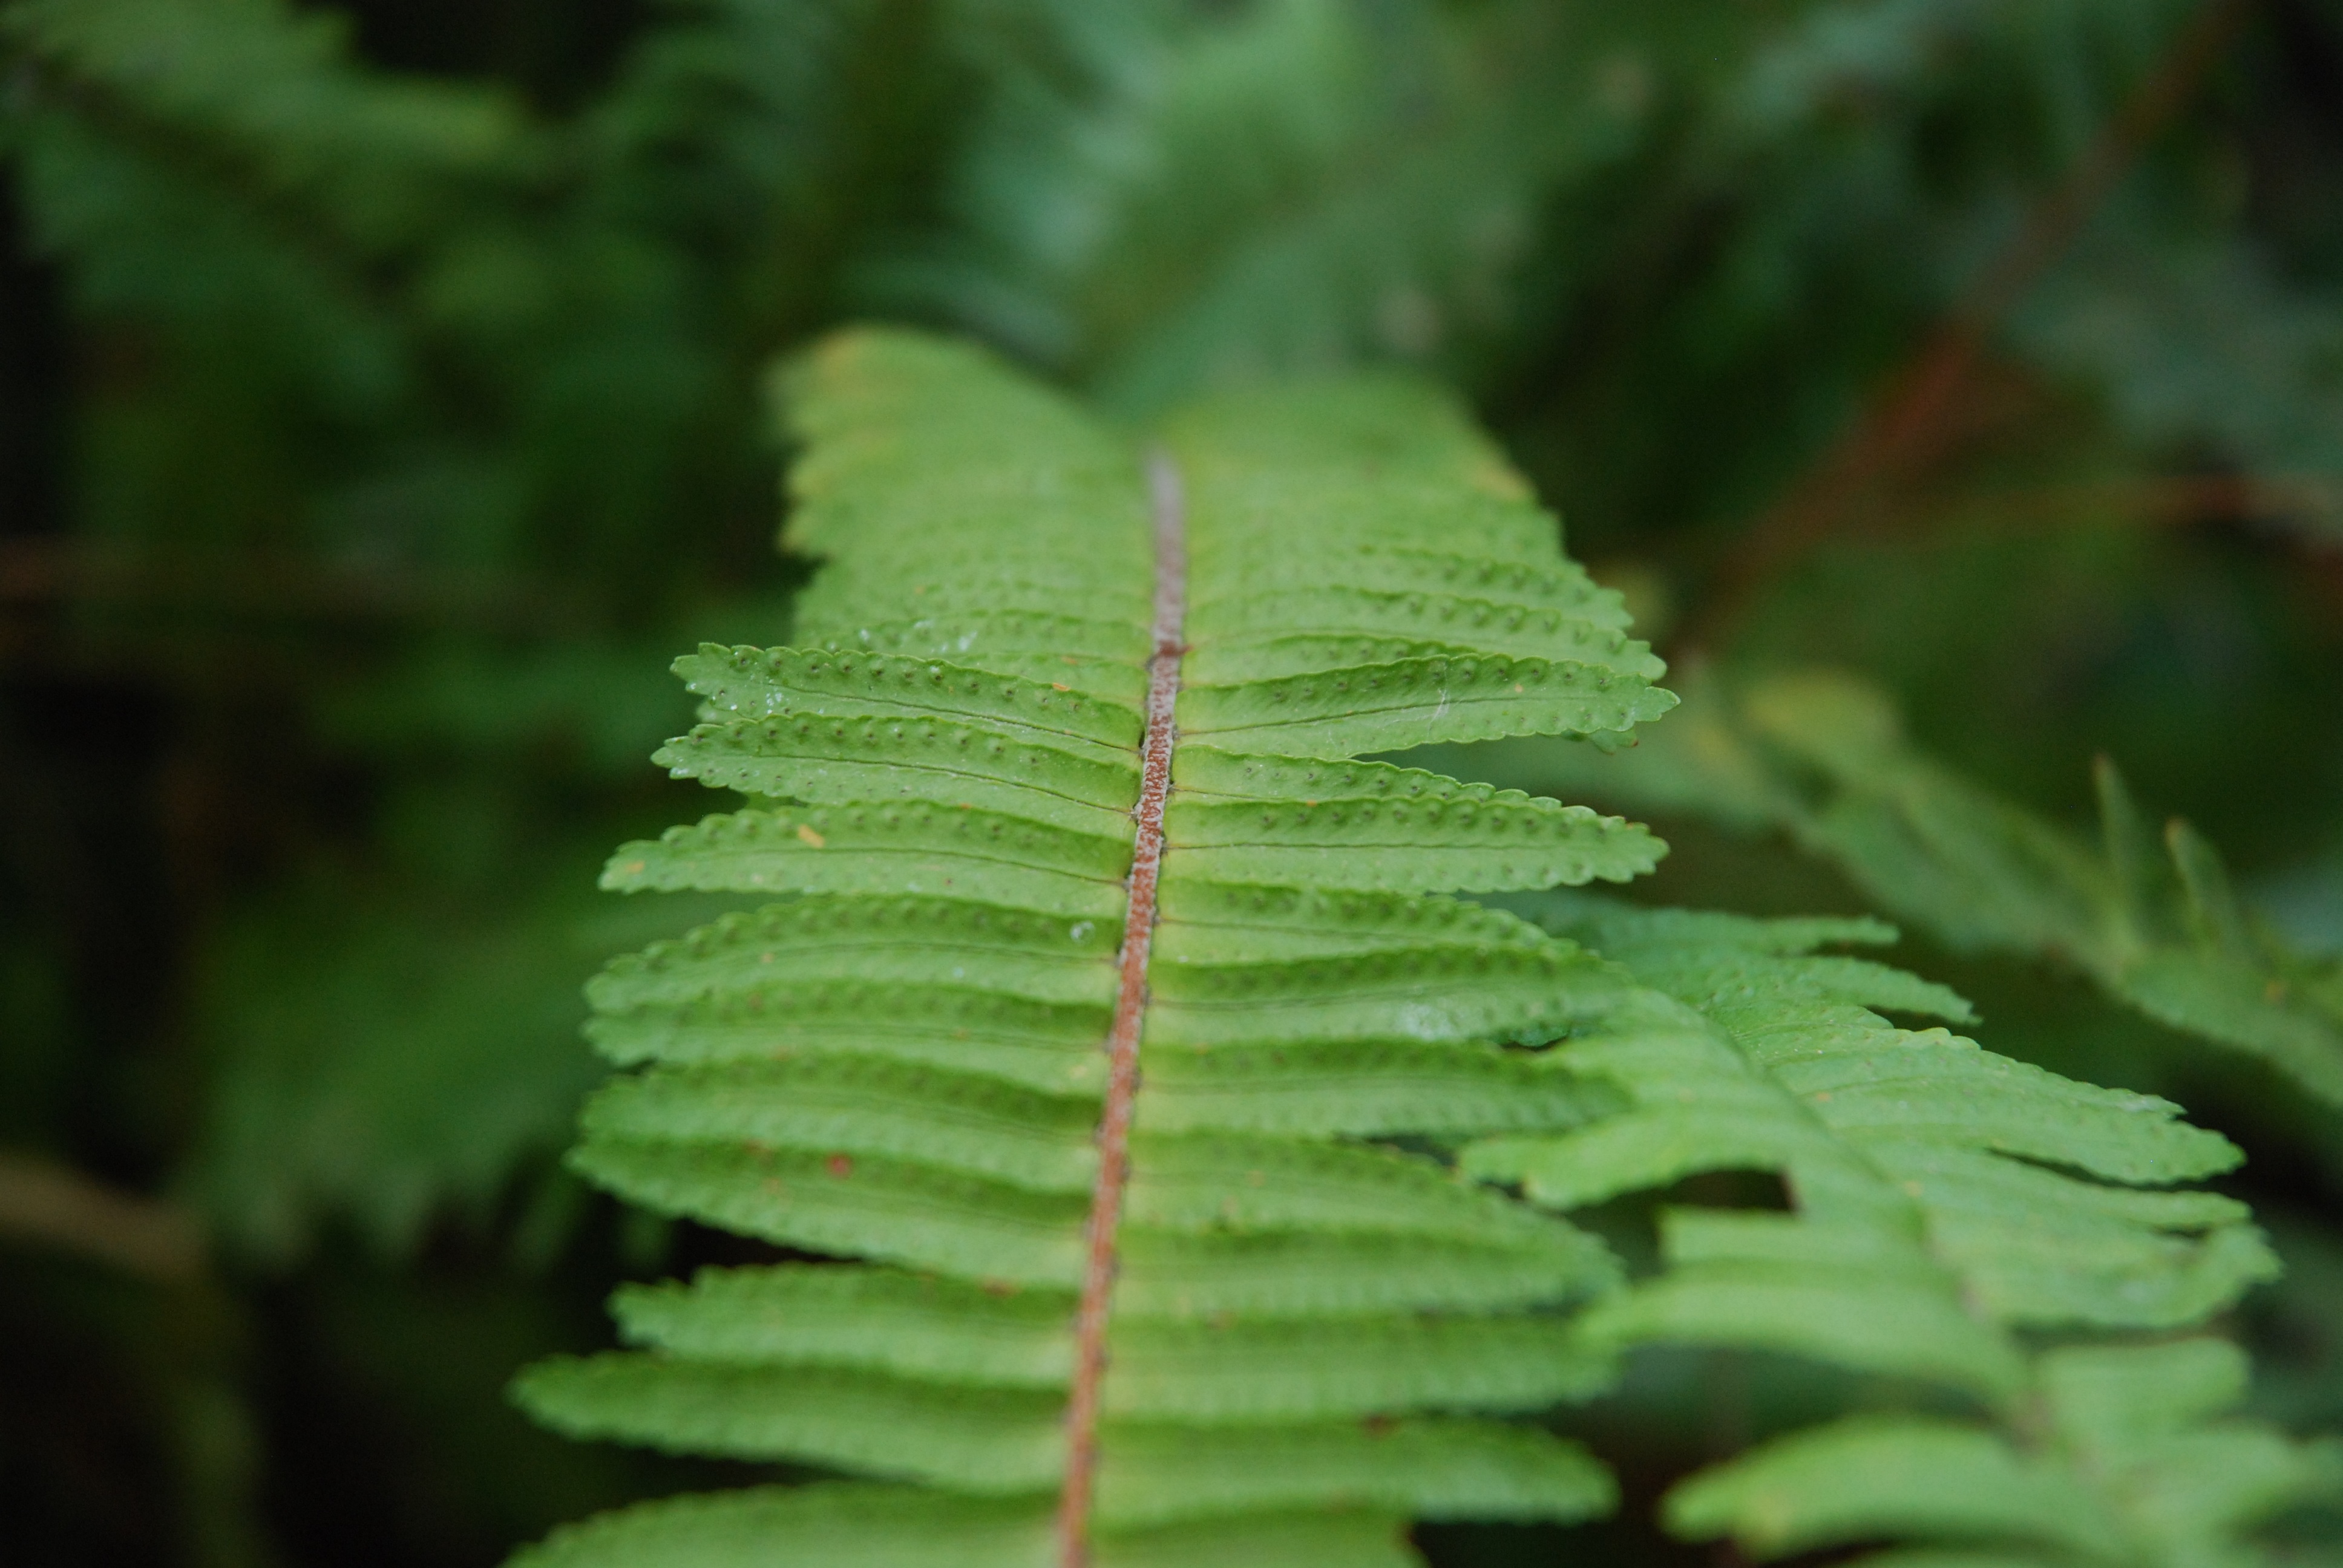
tree, plant, leaf, flower, green, botany, flora, fern, shrub, macro photography, flowering plant, plant stem, land plant, ferns and horsetails, vascular plant